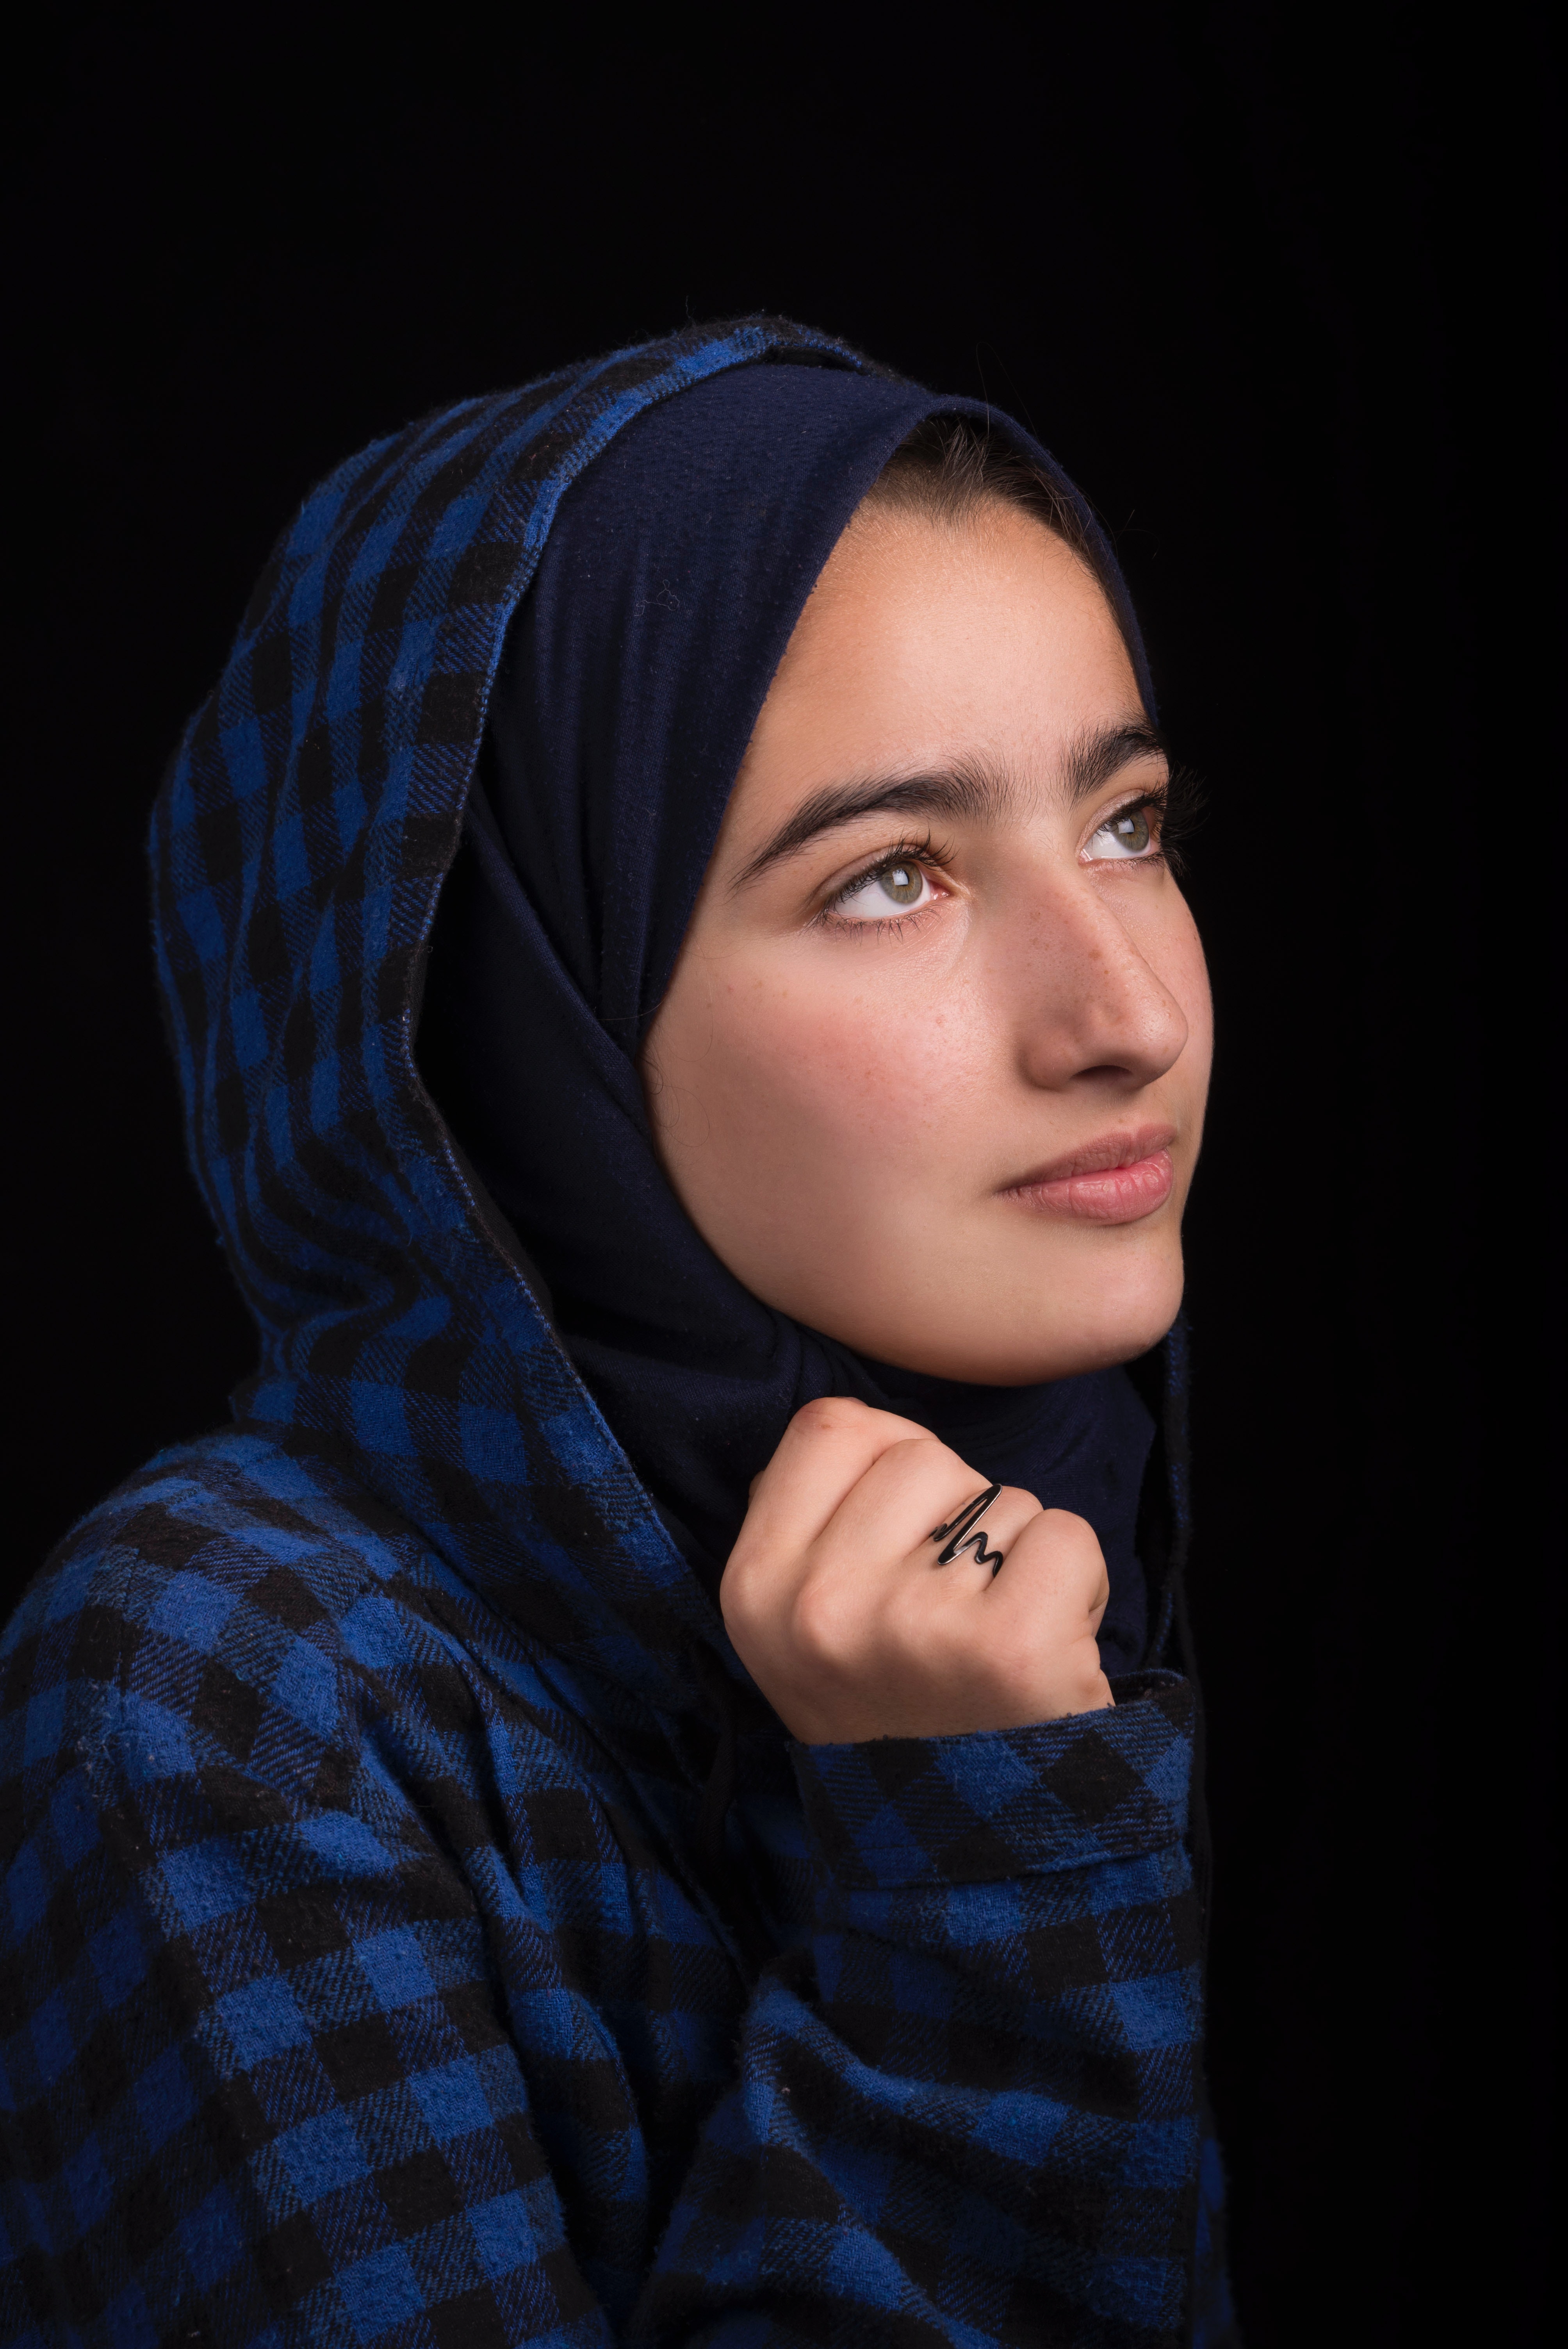
blue, face, black, beauty, girl, portrait, eye, photography, model, cheek, human, black hair, smile, portrait photography, electric blue, photo shoot